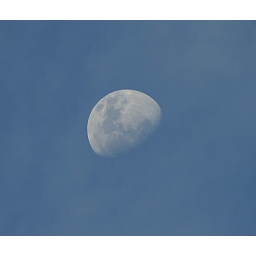
First blue sky for some weeks around here. Sydney NSW (july 24th) .